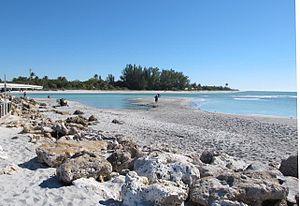
Sanibel est une ville et une île situées dans le comté de Lee, dans l’État de Floride, aux États-Unis. En 2008, la ville comptait 6 374 habitants.